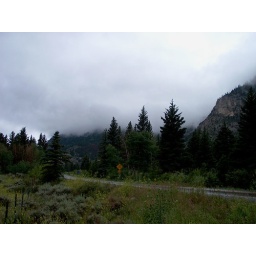
Low cloud cover near the Poudre river